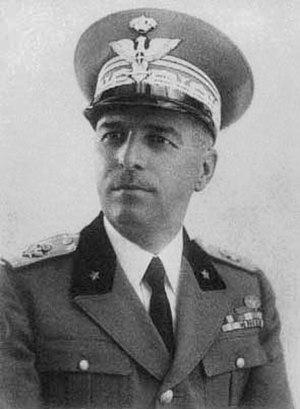
Vittorio Ambrosio est un général italien qui servit durant la guerre italo-turque, la Première et la Seconde Guerre mondiale. Durant ce dernier conflit, il joua un rôle dans la chute de Mussolini et le renoncement de l'Alliance avec l'Allemagne.